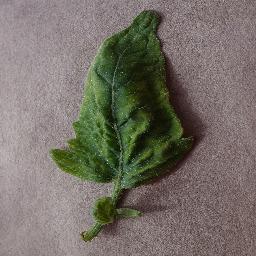
Label: Tomato___Tomato_Yellow_Leaf_Curl_Virus